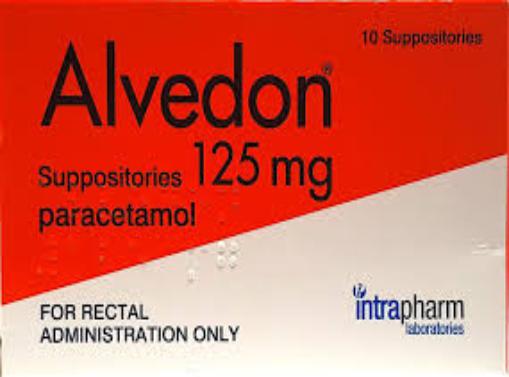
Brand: alvedon
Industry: Medical